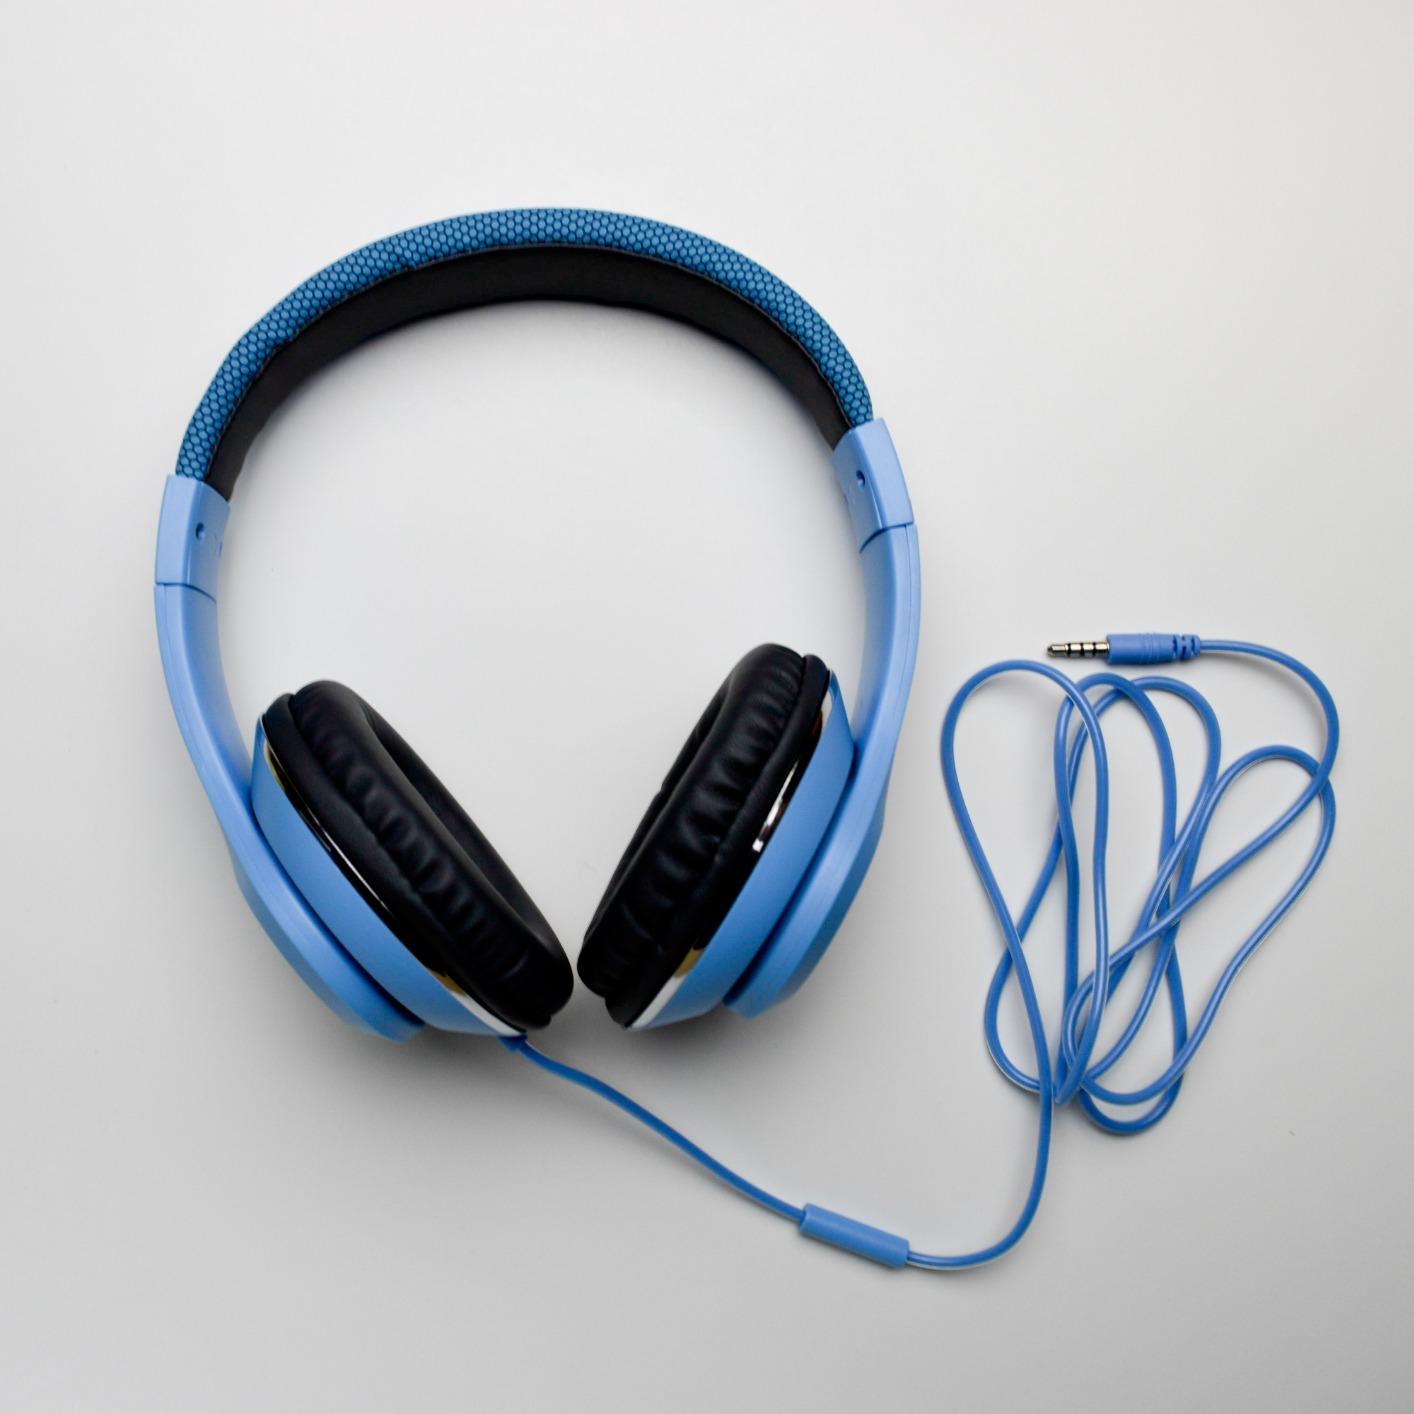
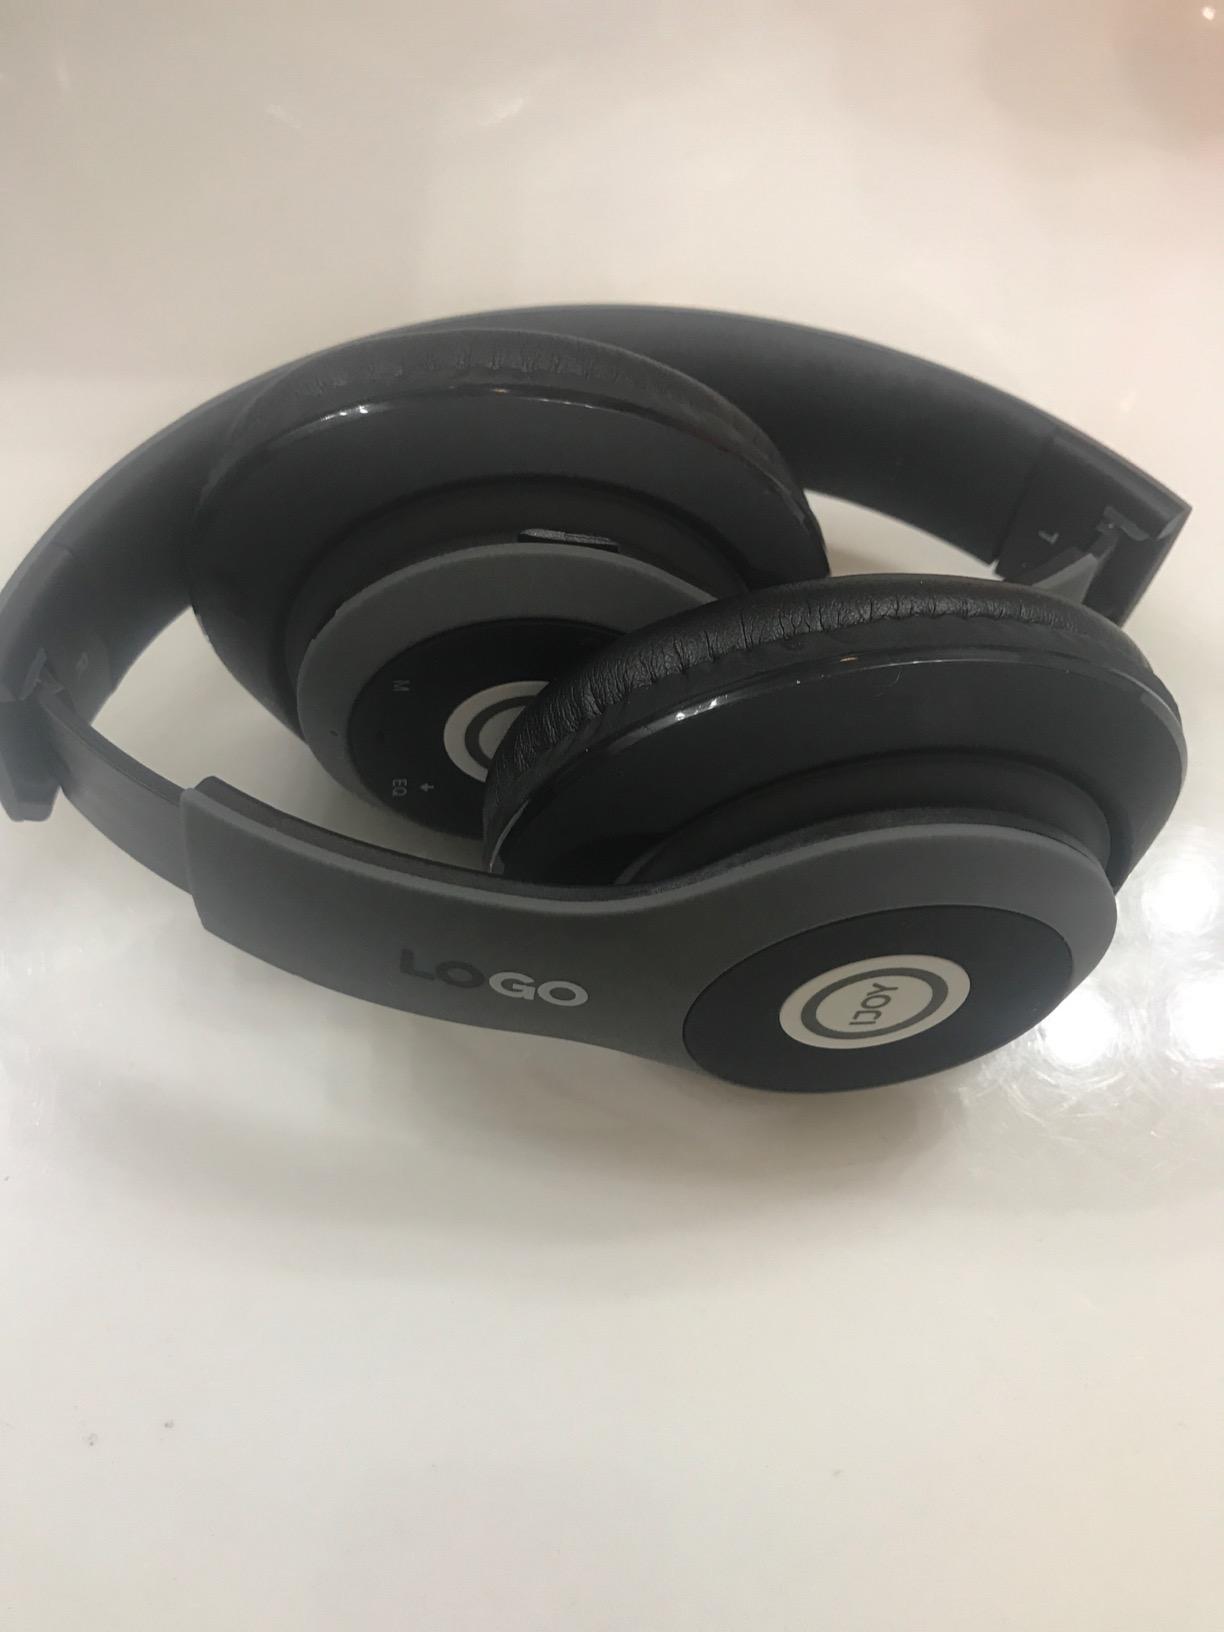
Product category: headphones
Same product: no